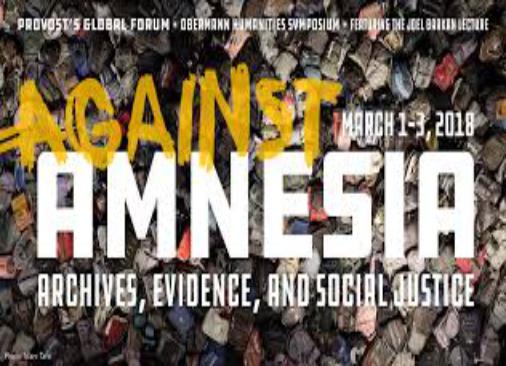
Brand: amnesia
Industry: Clothes